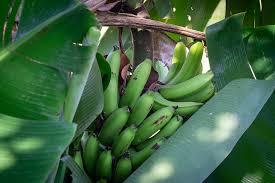
Hapa ni shambani, sehemu ambayo shughuli za  kilimo zinatendeka ,hapa mimea kadha inapandwa, tunaona kuna mgomba wa ndizi na ndizi ambayo iko tayari kuvunwa.